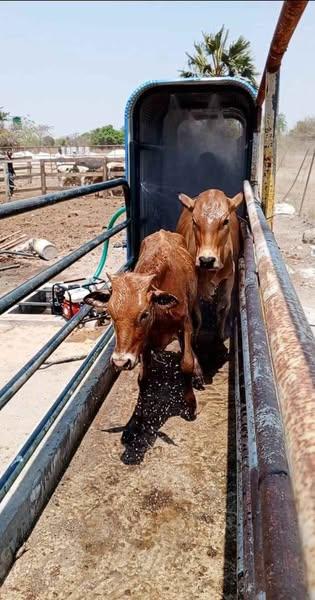
Ng'ombe wawili, walio na rangi ya udhurungi, wameloa maji. Ng'ombe hawa wametoka kupitishwa kwenye sehemu inayotumika kuzamisha ng'ombe na sasa ng'ombe hawa wanatembea kutoka sehemu hiyo.